Answer in natural language. Considering the relative positions, is glass metal tv stand (highlighted by a green box) above or below brown colour rectangular table (highlighted by a red box)? Choose between the following options: above or below
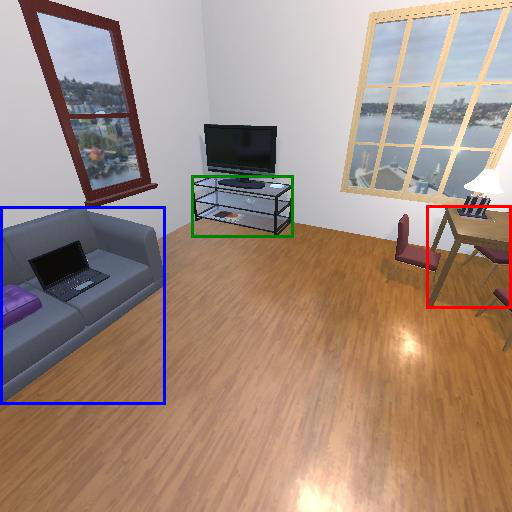
<answer>above</answer>